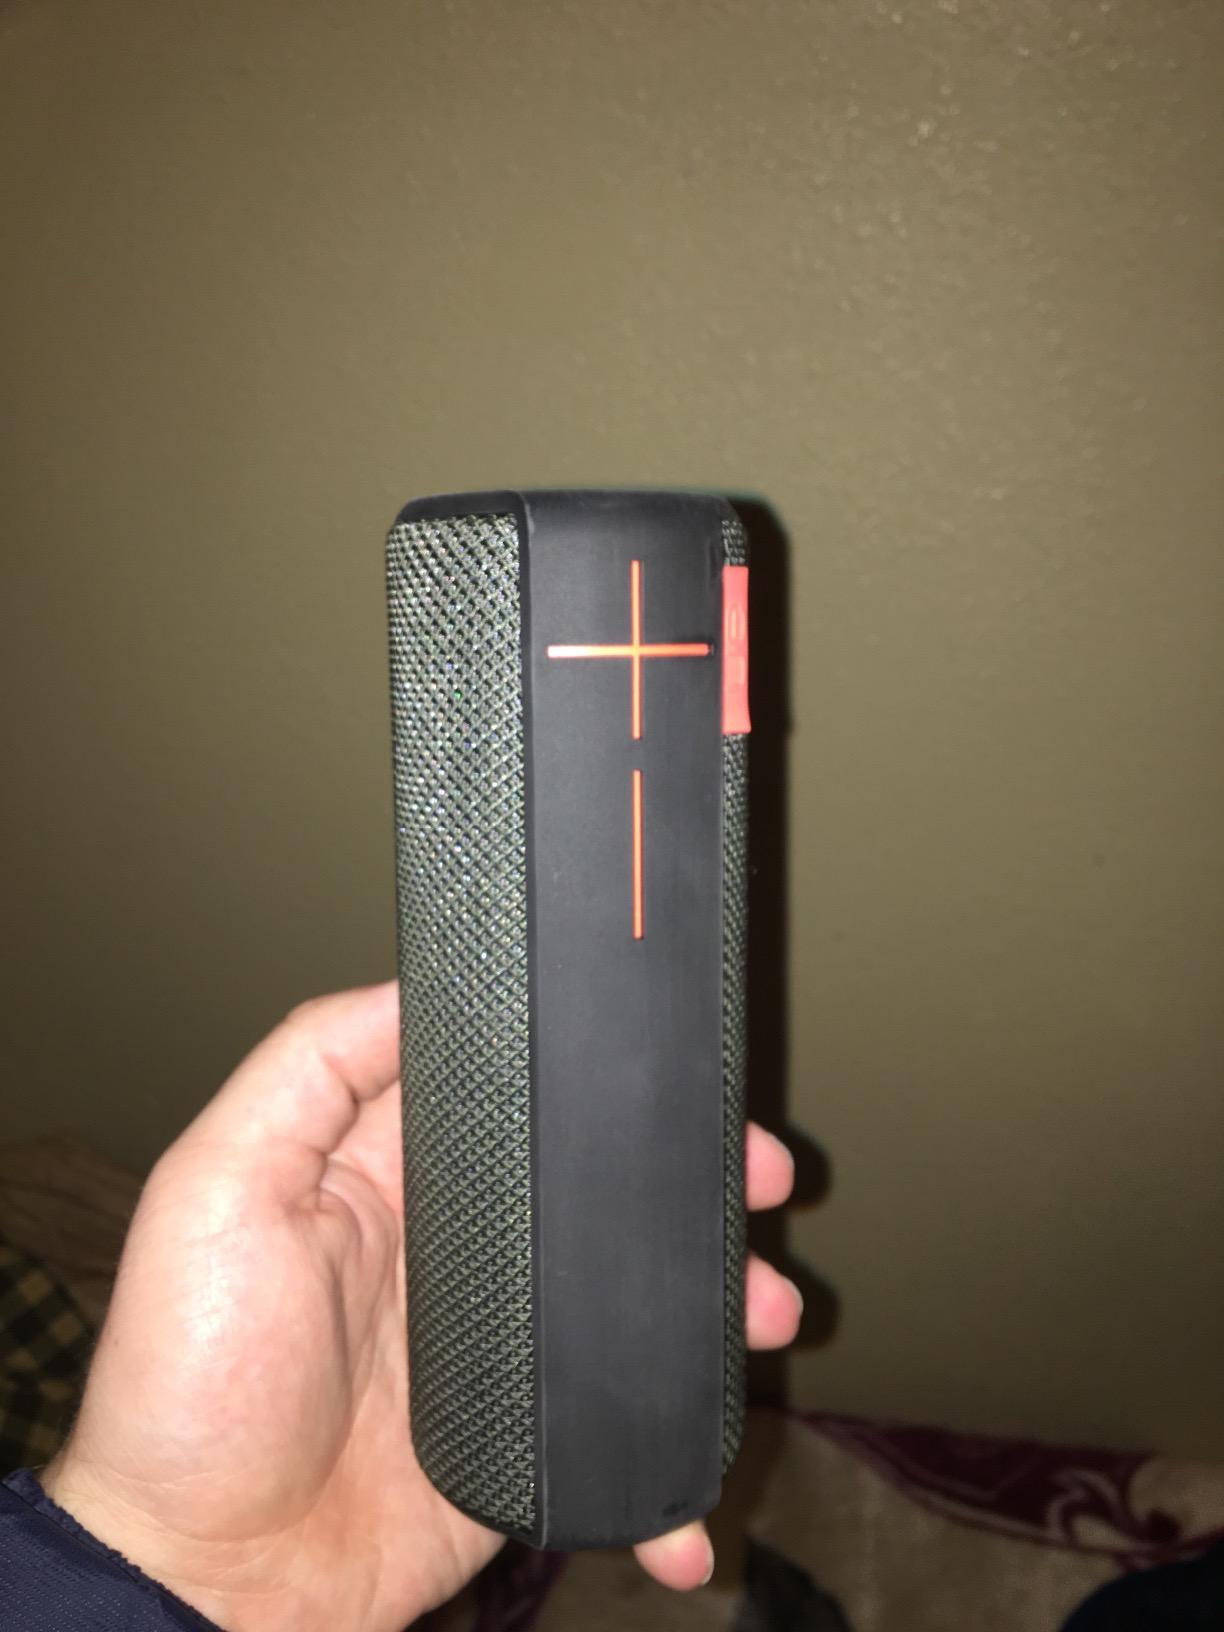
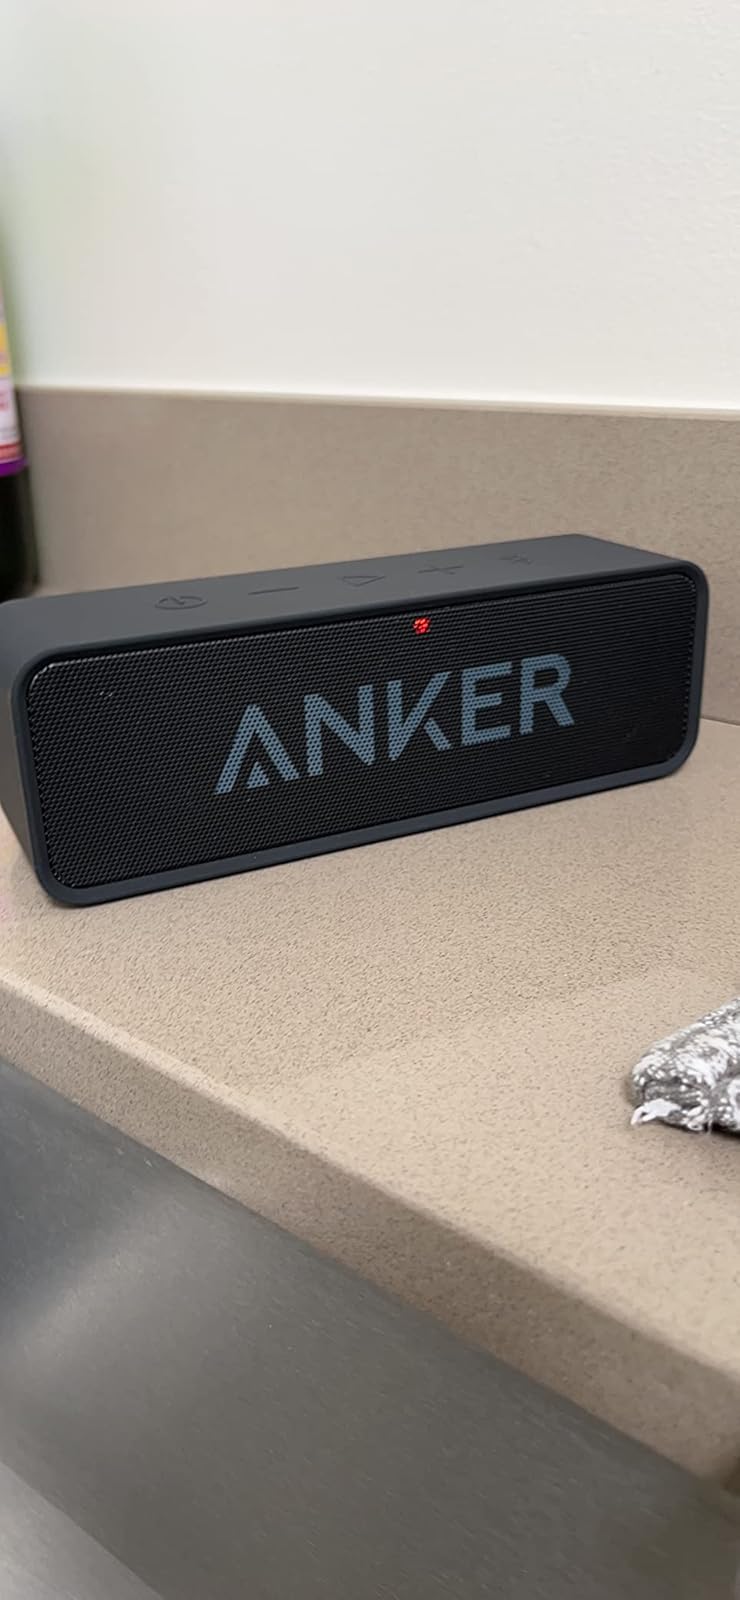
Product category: speaker
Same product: no